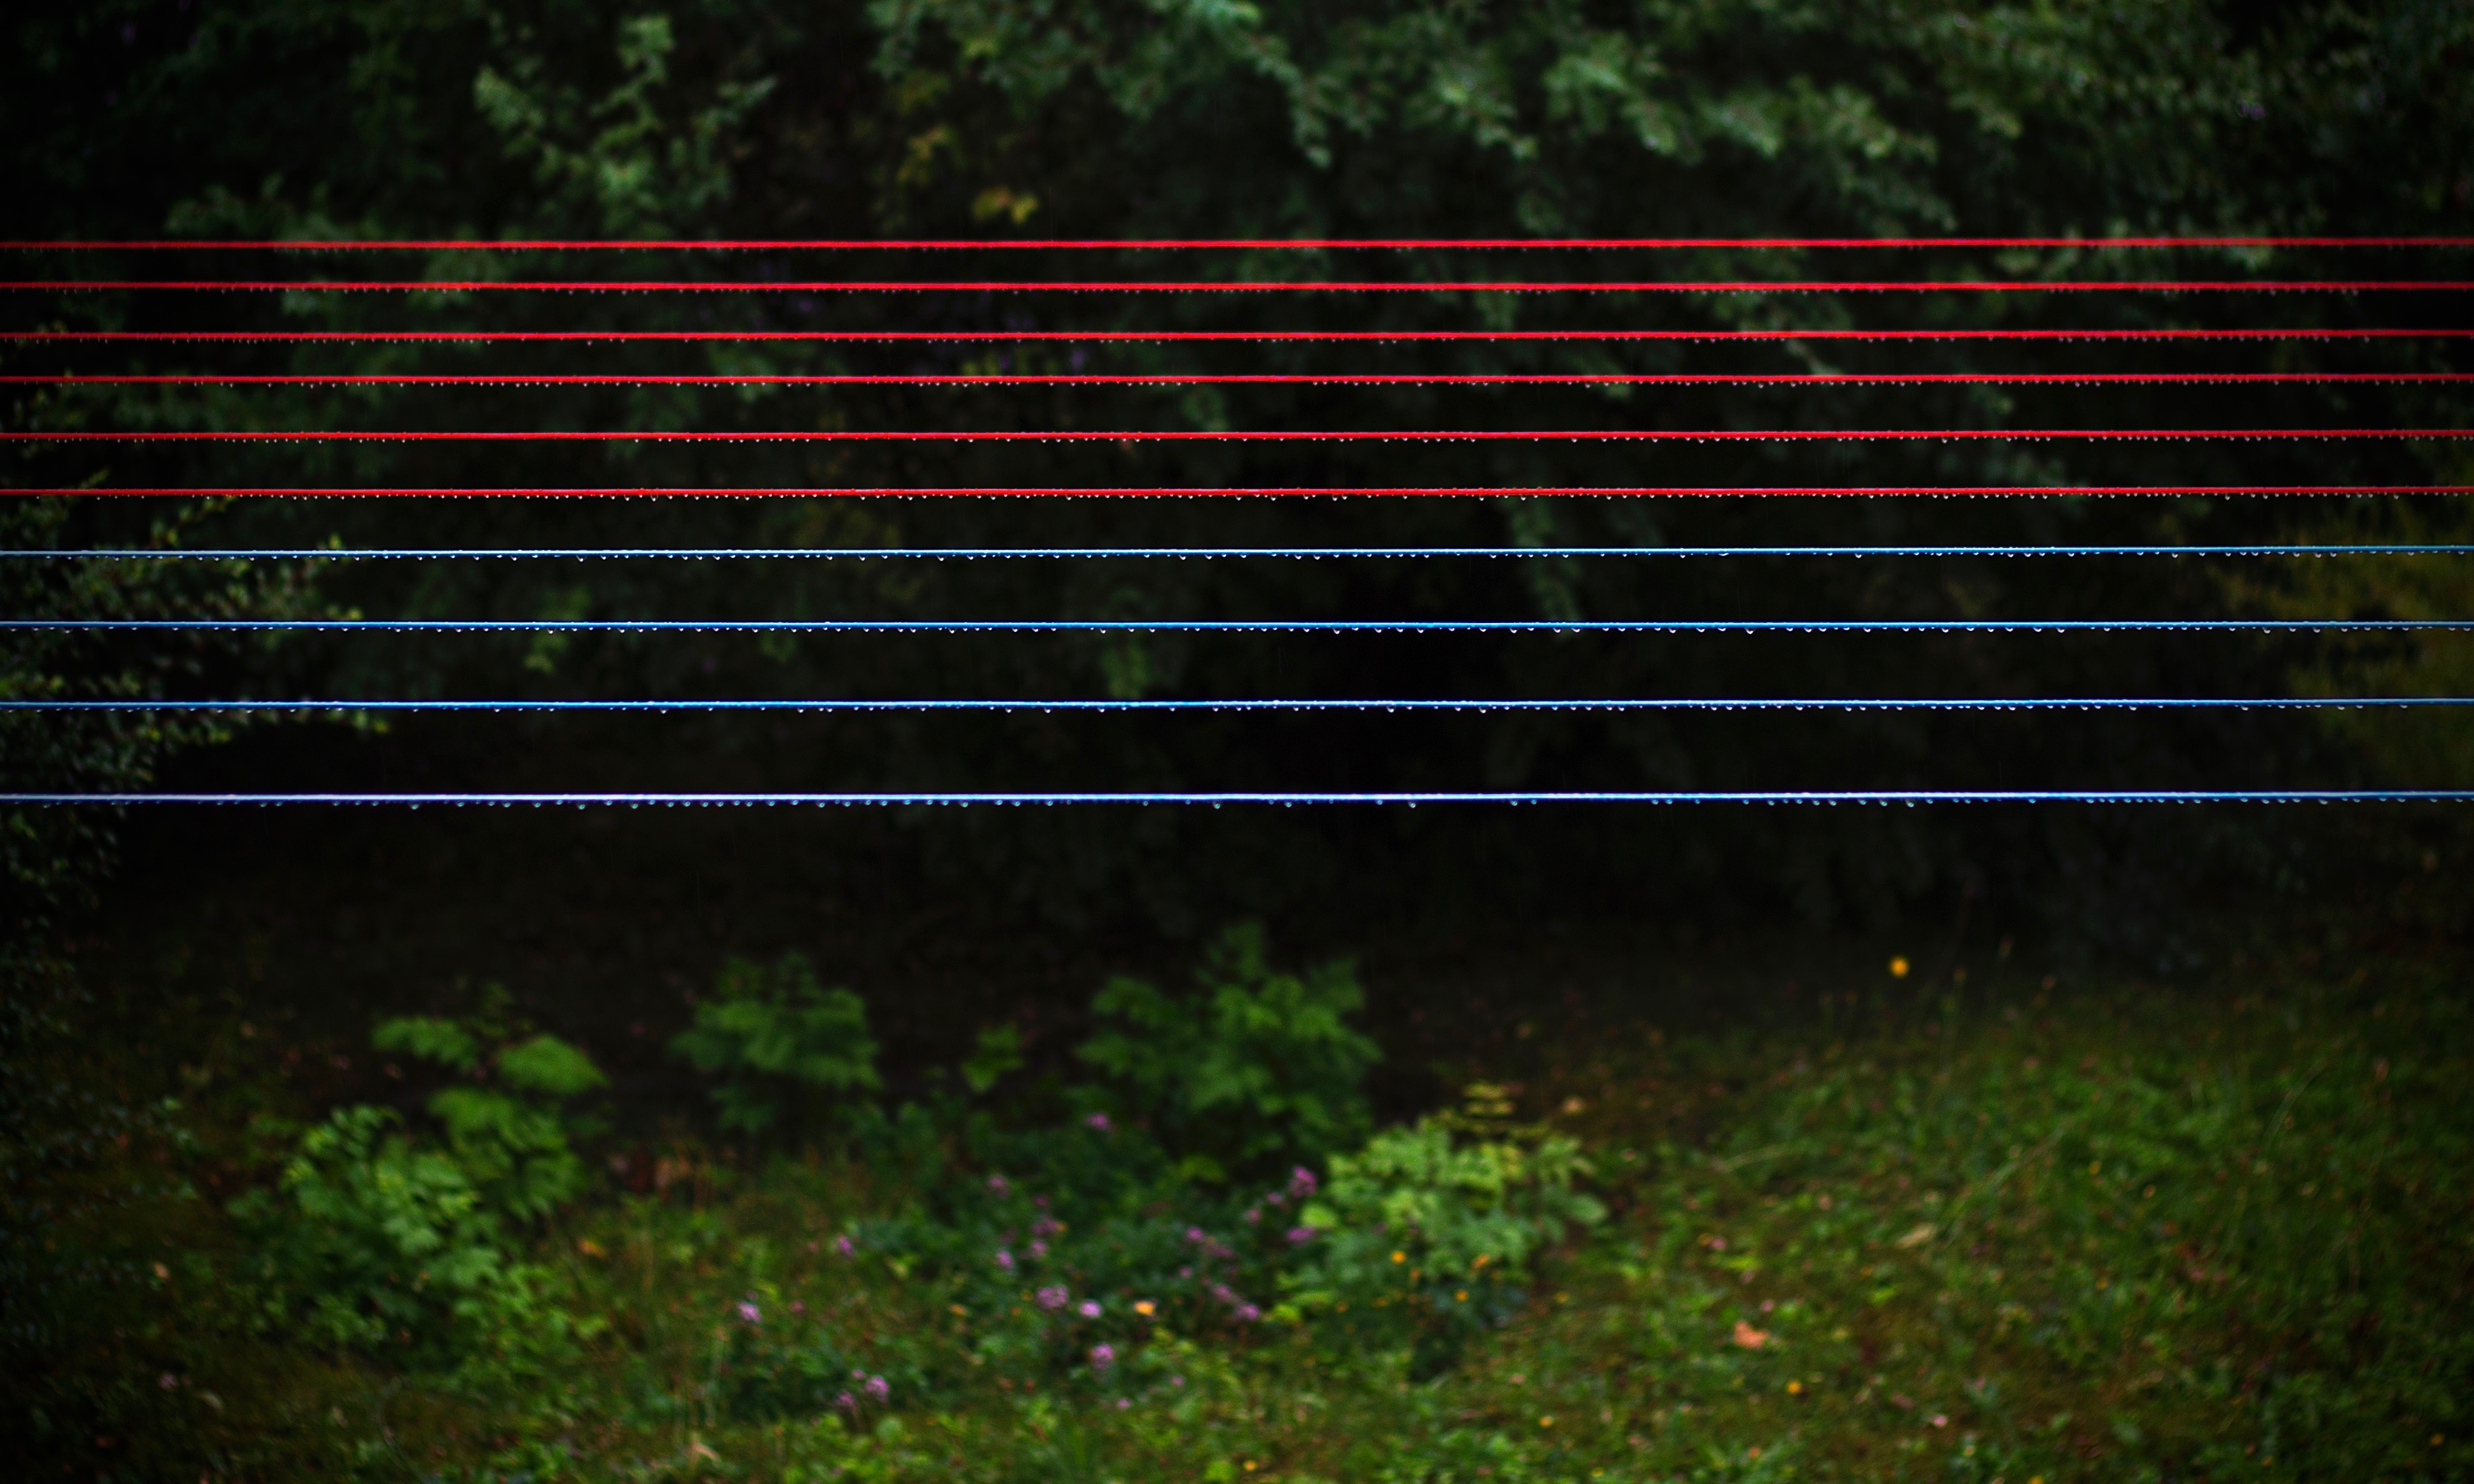
nature, forest, grass, light, field, night, lawn, sunlight, morning, leaf, wire, line, green, reflection, jungle, color, insect, backyard, soil, darkness, garden, lines, habitat